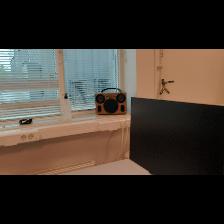
Label: NonHuman